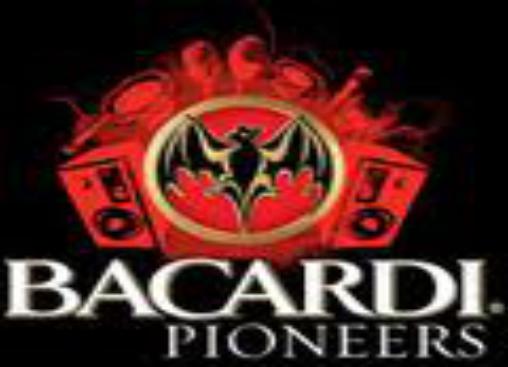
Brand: Bacardi
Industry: Food